Results (film)

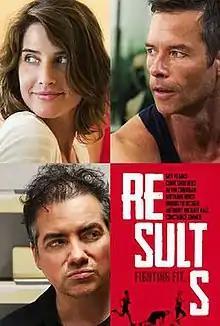
Film poster

Results is a 2015 indie romantic comedy film written and directed by Andrew Bujalski. The film stars Guy Pearce, Cobie Smulders, Kevin Corrigan, Giovanni Ribisi, Brooklyn Decker, Anthony Michael Hall, and Constance Zimmer.